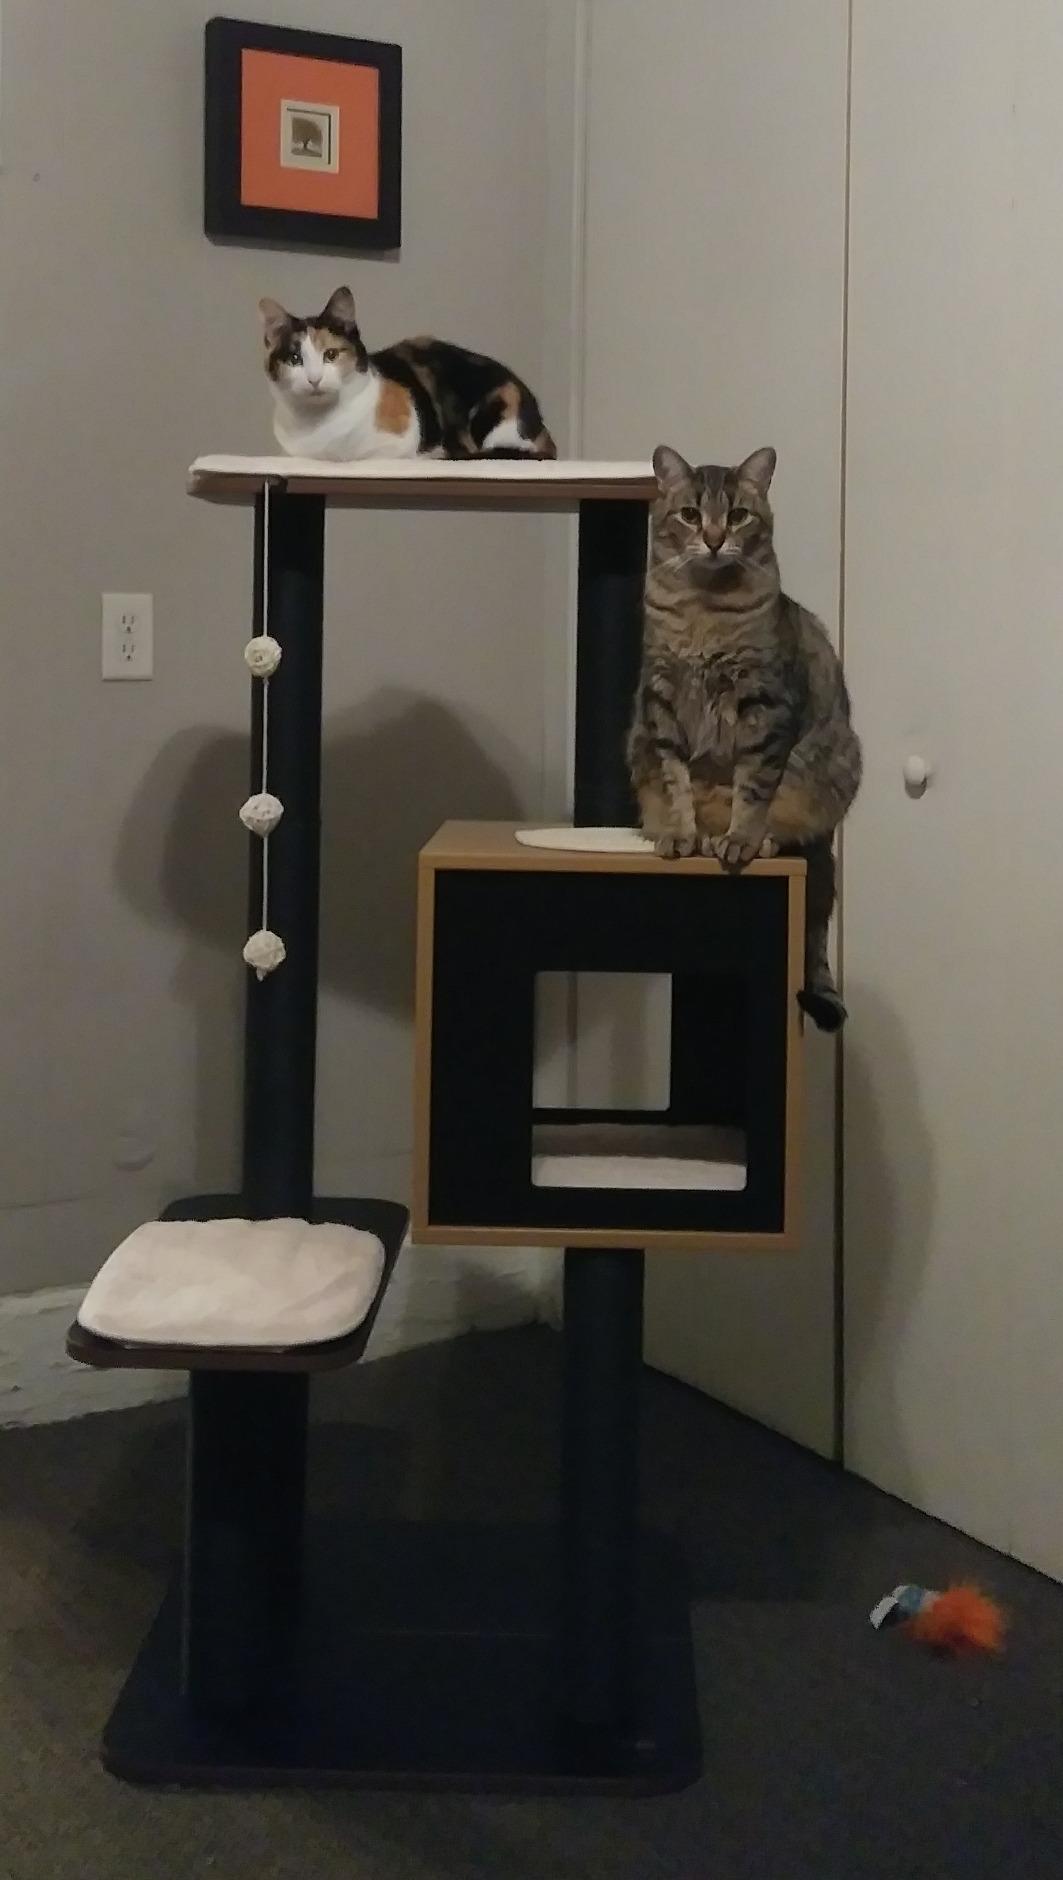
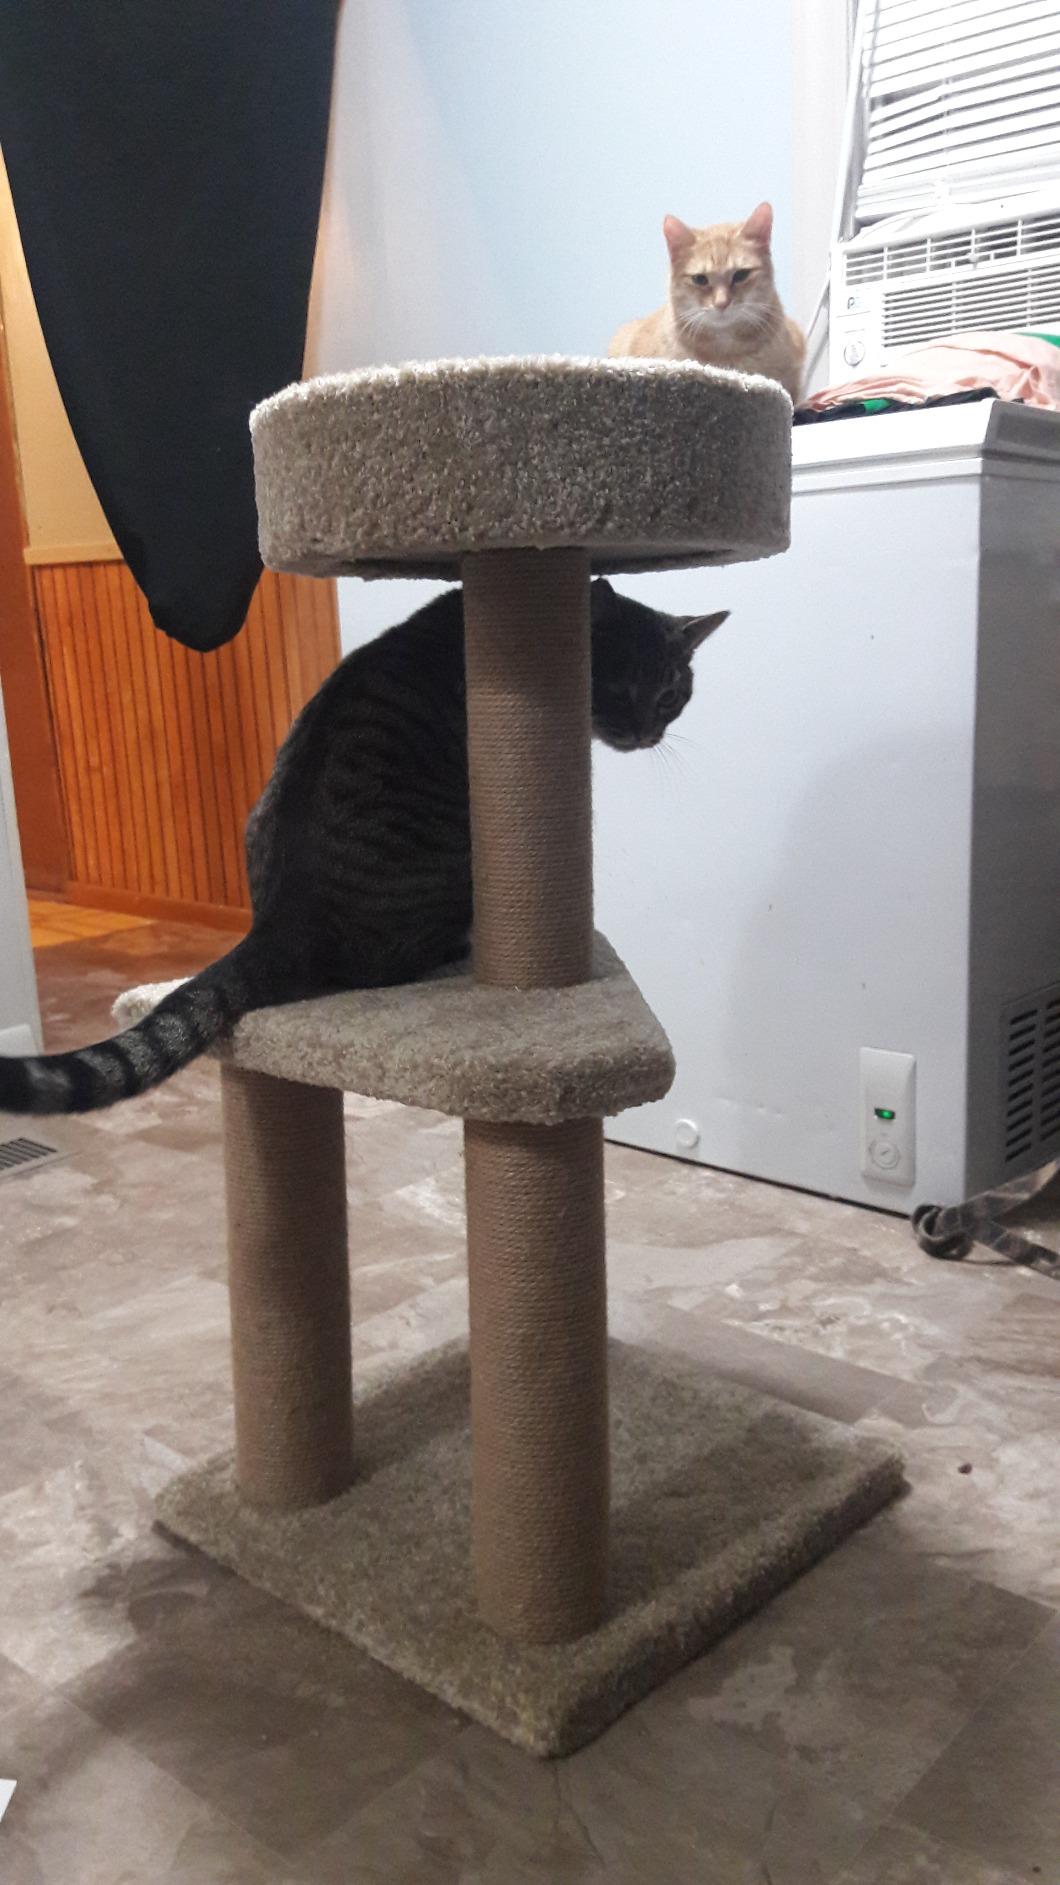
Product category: items_cat tree
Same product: no